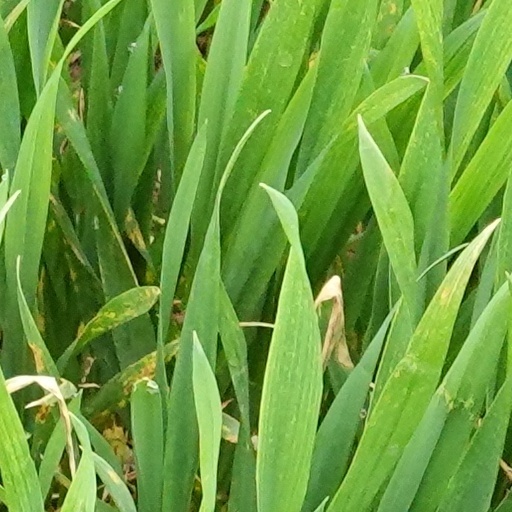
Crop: wheat